SS Camorta

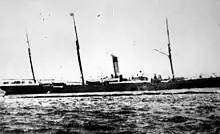
"Glenfruin", which "Camorta" rammed and almost sank in 1885

On 17 October 1885 "Camorta" collided with the Glen Line cargo ship "Glenfruin" in Victoria Harbour, Hong Kong. "Glenfruin" was run aground to prevent her from sinking. "Camorta"s bow was also damaged. The Vice-Admiralty Court of Hong Kong seized "Camorta" to meet the cost of damage to "Glenfruin", and on 17 April 1886 advertised "Camorta" for sale. Frederick Bell of Shanghai became her principal owner. She was registered in Hong Kong, and her code letters were SKJW.